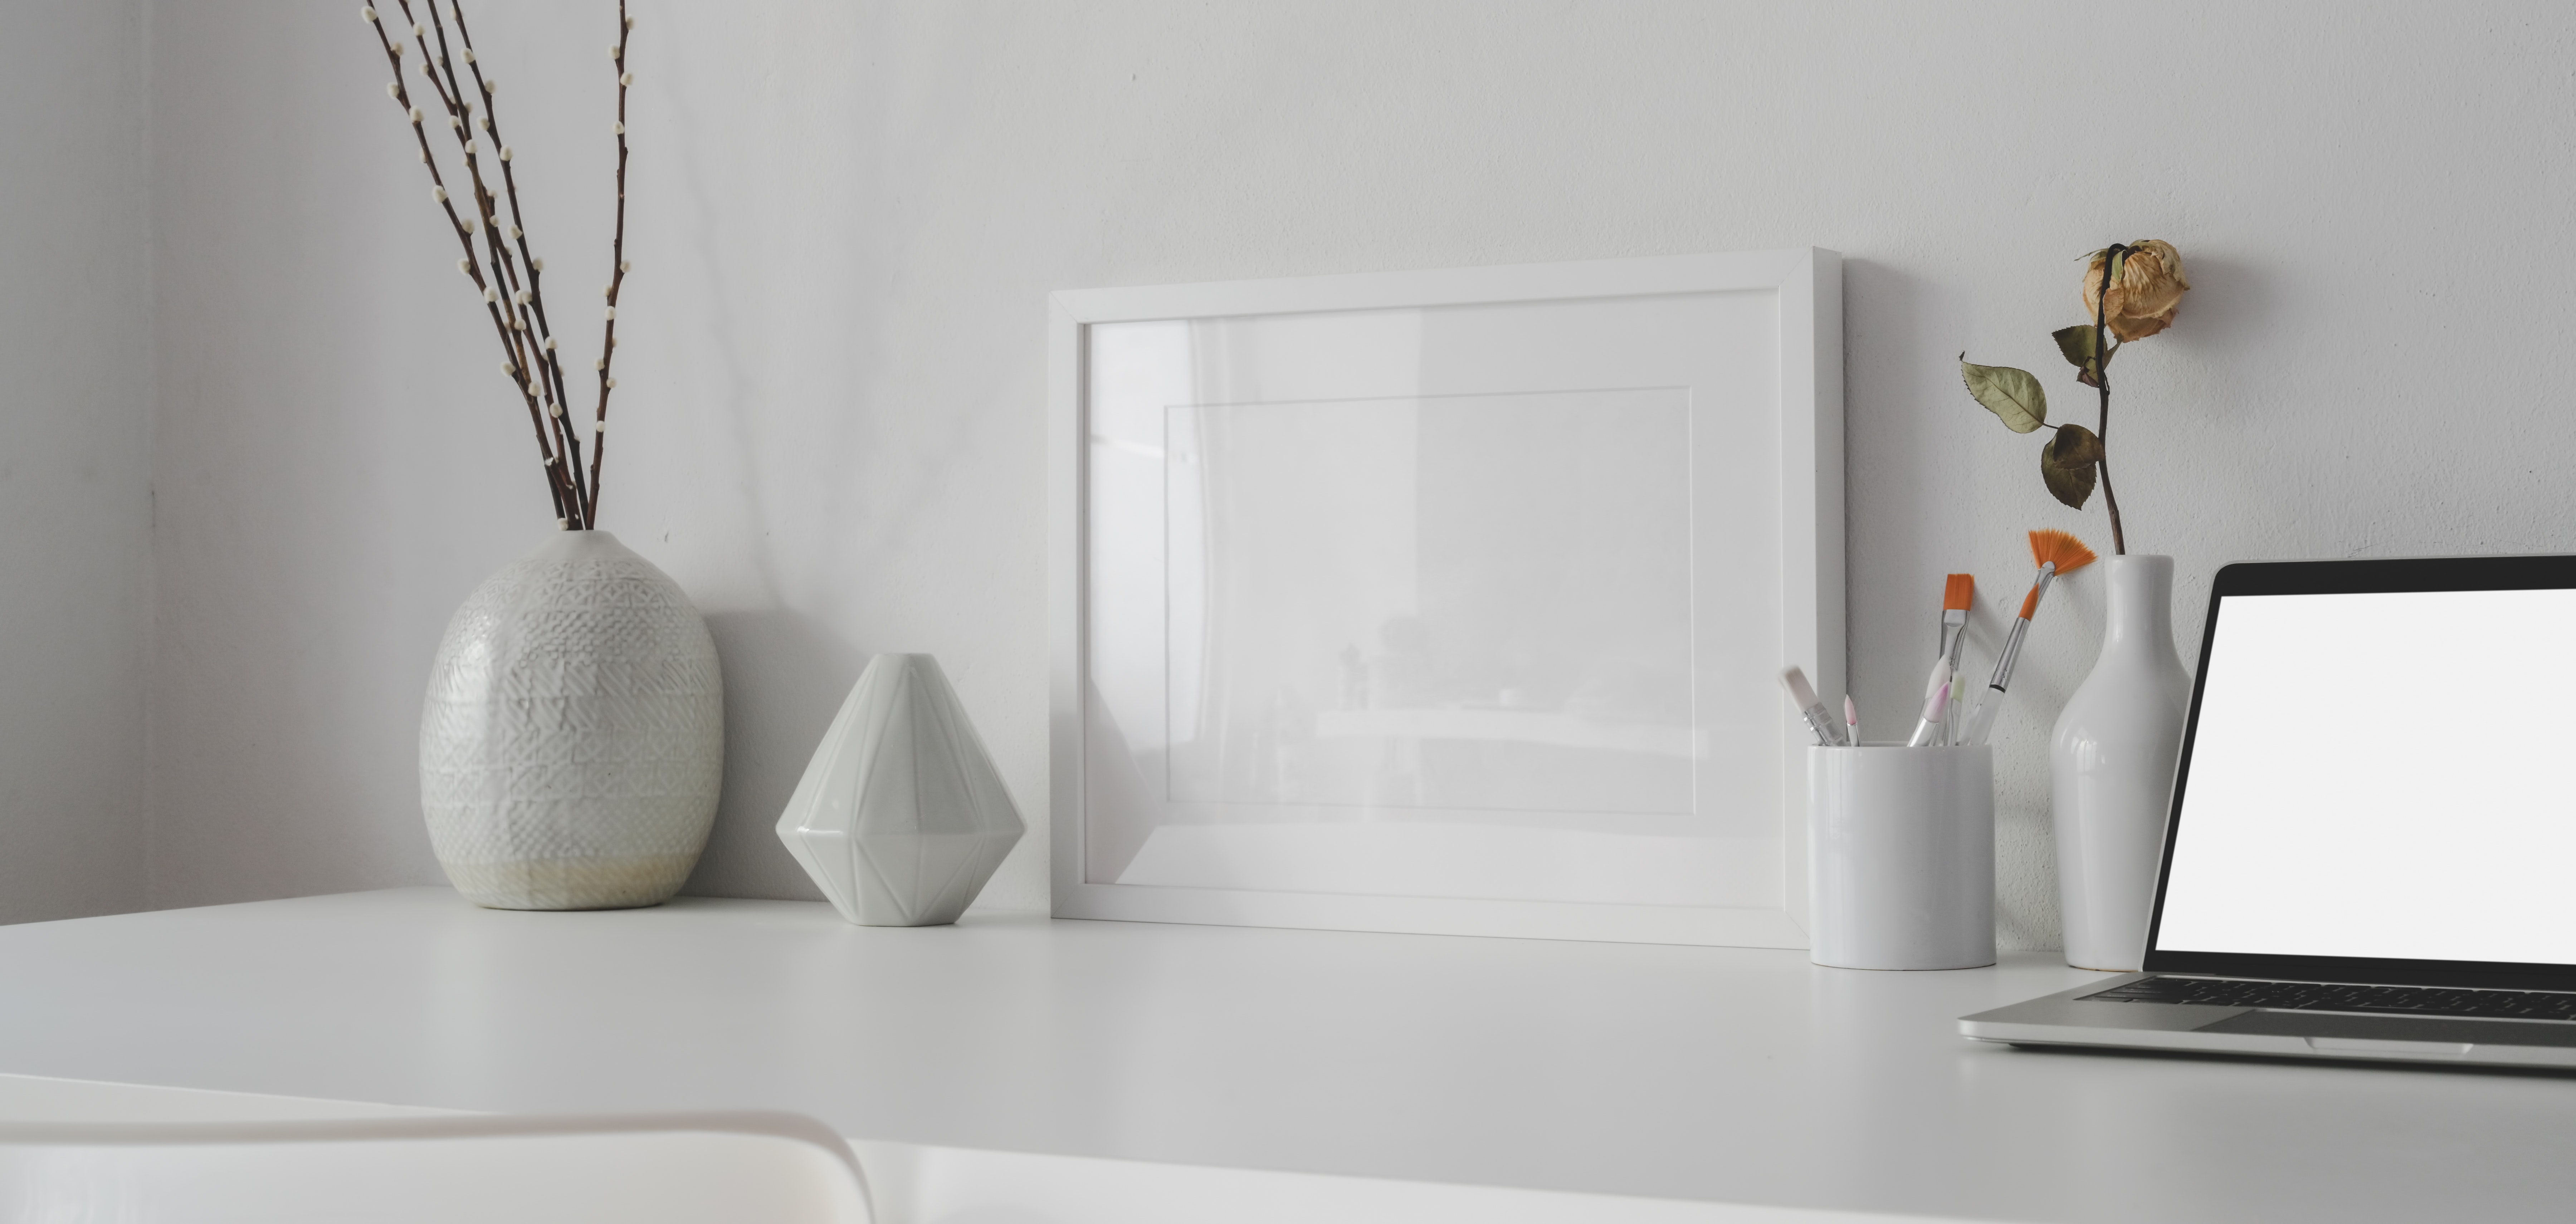
art, white, room, tile, interior design, bathroom, wall, ceramic, shelf, table, furniture, floor, Material property, vase, flooring, still life photography, tap, bathtub, house, plumbing fixture, concrete